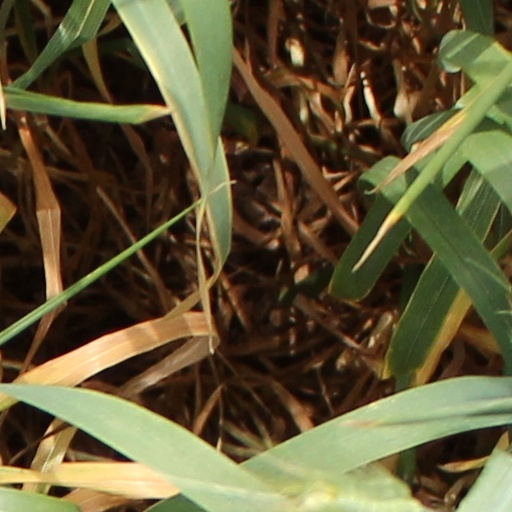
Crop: wheat